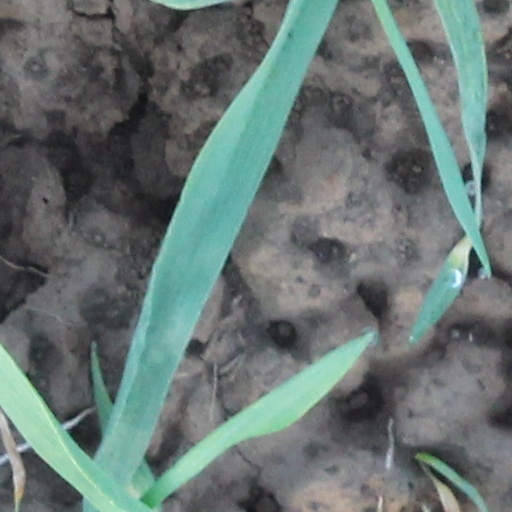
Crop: wheat